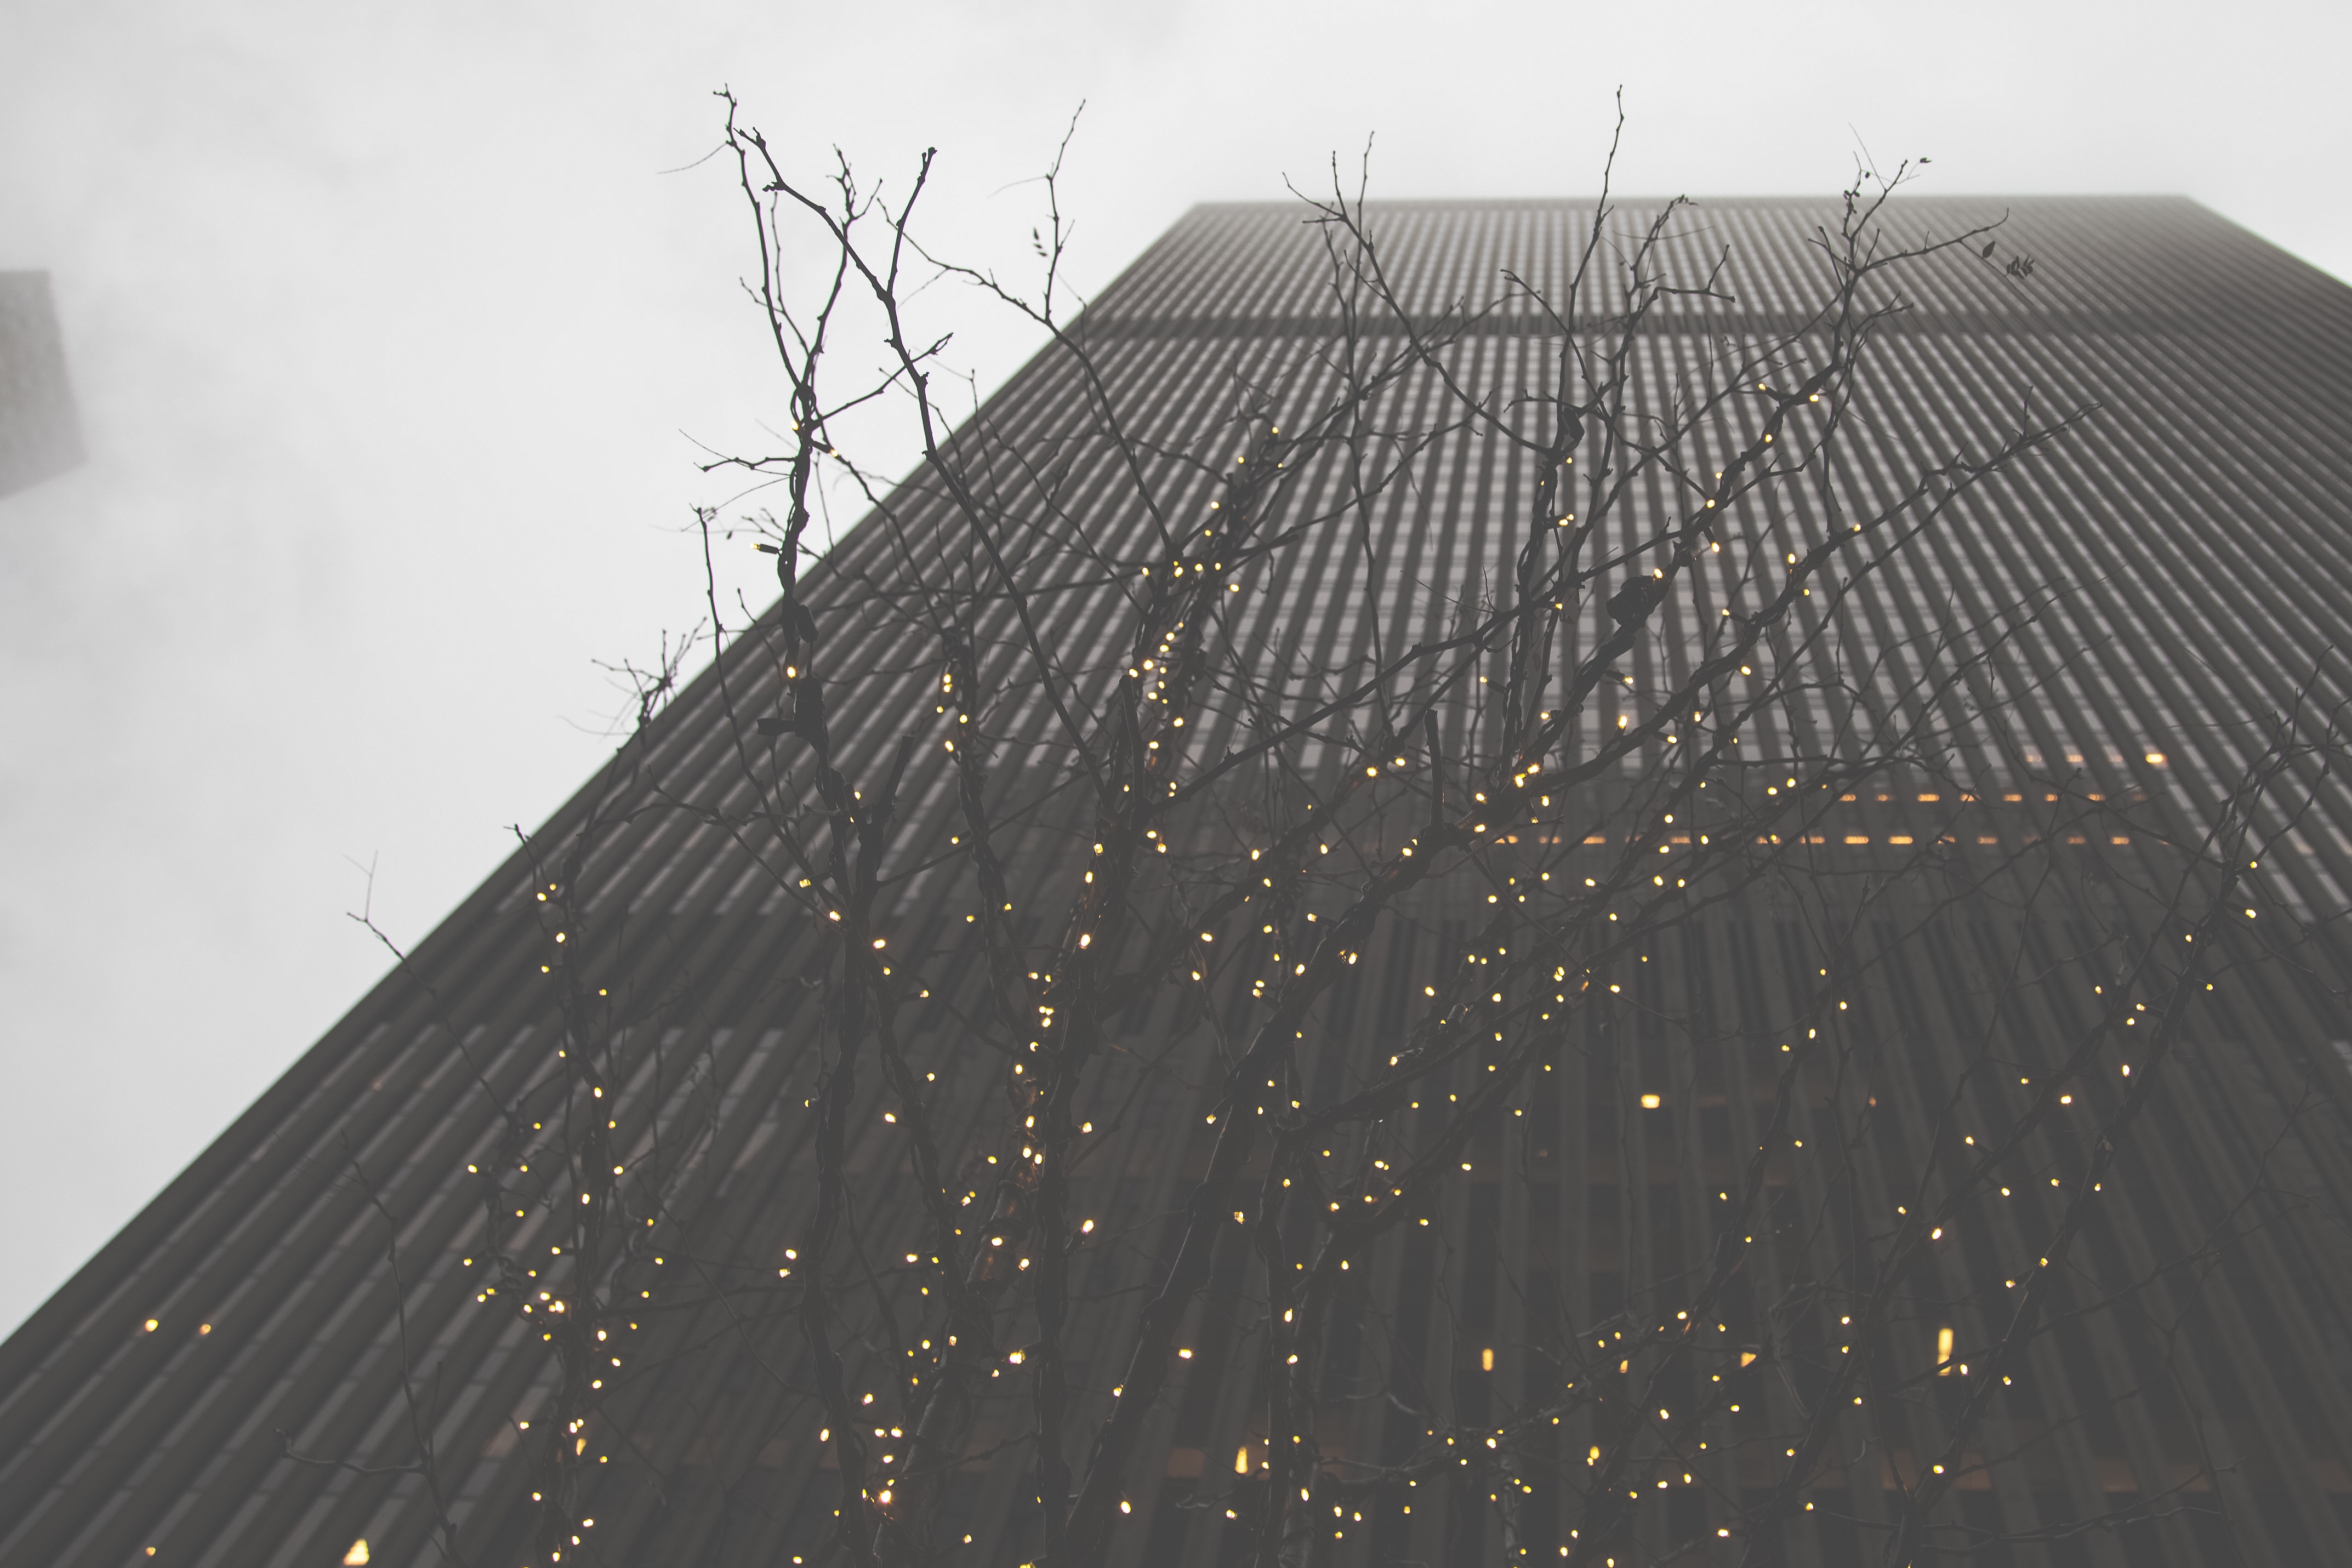
structure, sky, perspective, roof, building, skyscraper, line, stadium, high rise, lights, shape, low angle shot, atmosphere of earth, outdoor structure